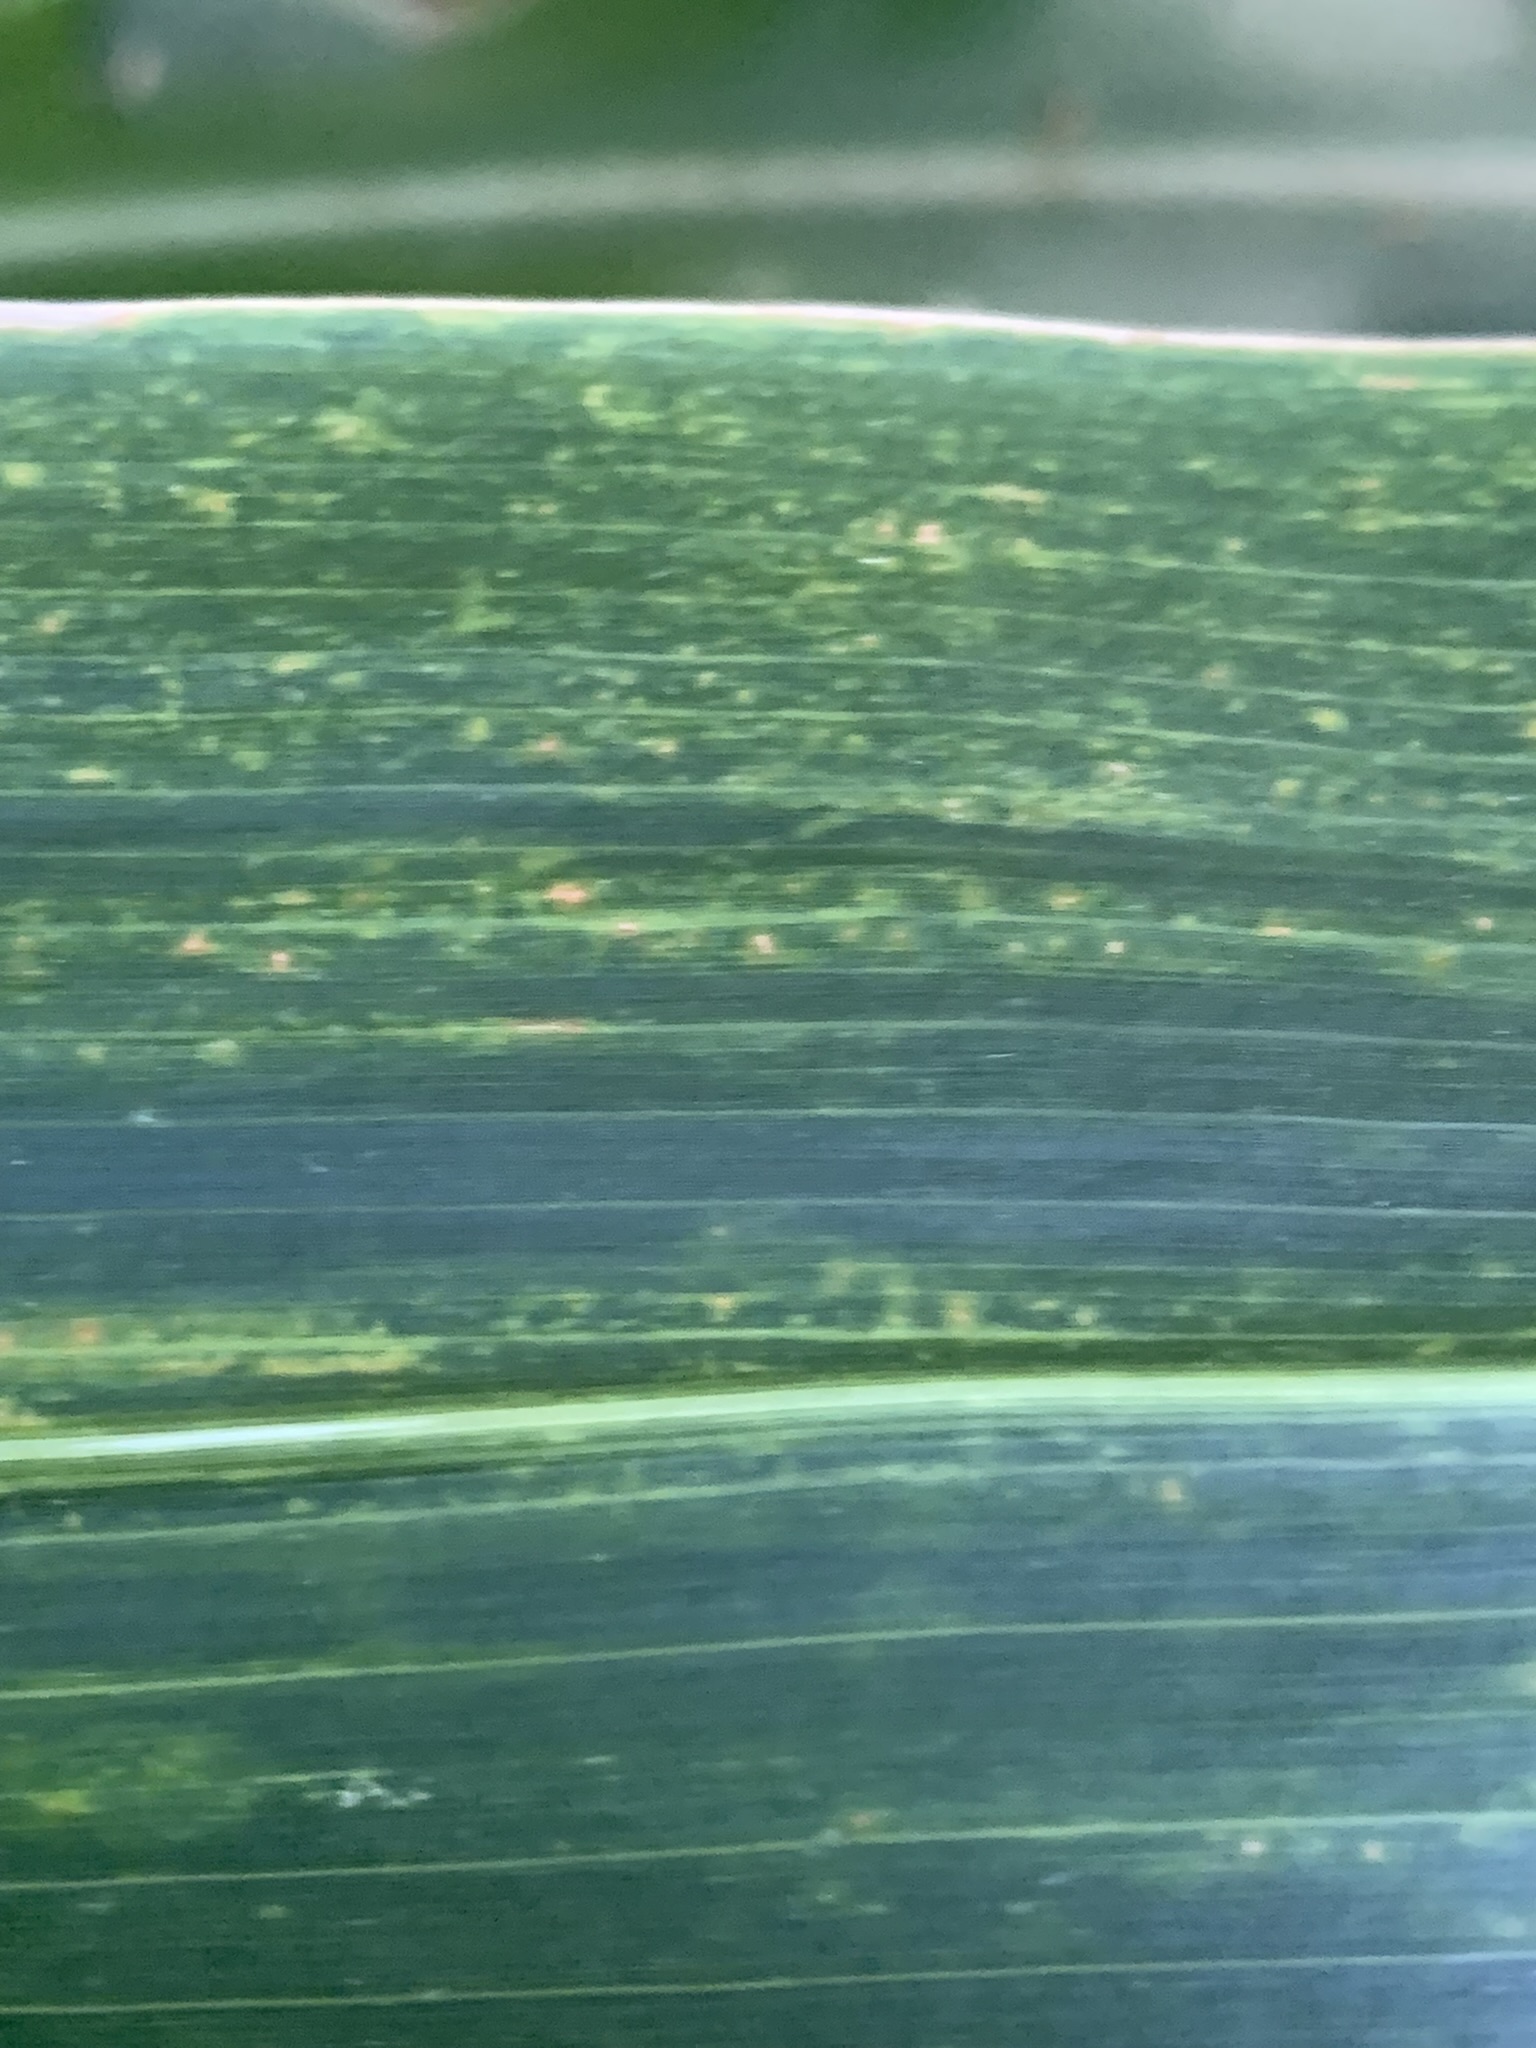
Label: MLN